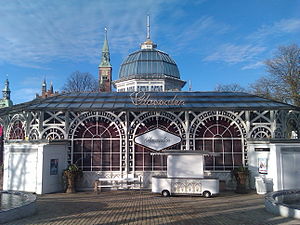
Glassalen
Glassalen
Glassalen i Tivoli er en koncertsal og teaterbygning i Tivoli. Den er oprindeligt fra 1863, men nedbrændte helt ved schalburgtagen i 1944. Glassalens arkitektoniske særpræg og specielle atmosfære er skabt af Poul Henningsen, der genopførte Glassalen i 1946. Efter 1902 er den blevet brugt til teater, revy m.m. Glassalen kan rummer op til 967 siddepladser.